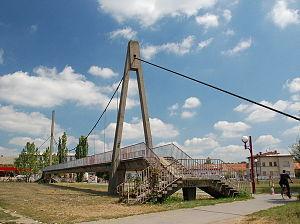
Cette liste de ponts de Serbie a pour vocation de présenter une liste de ponts remarquables de Serbie, tant par leurs caractéristiques dimensionnelles, que par leur intérêt architectural ou historique, et incluant la Serbie centrale, la Voïvodine et le Kosovo.